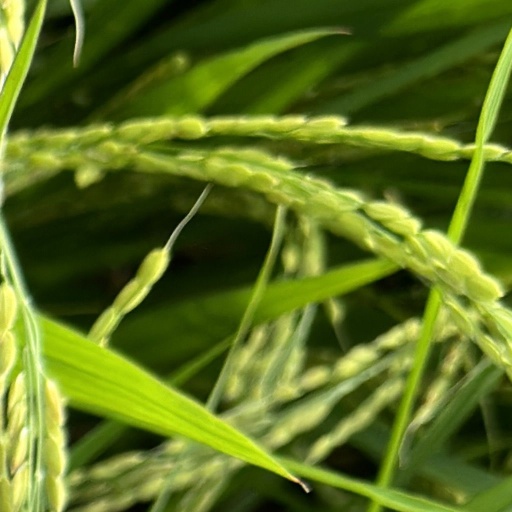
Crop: rice